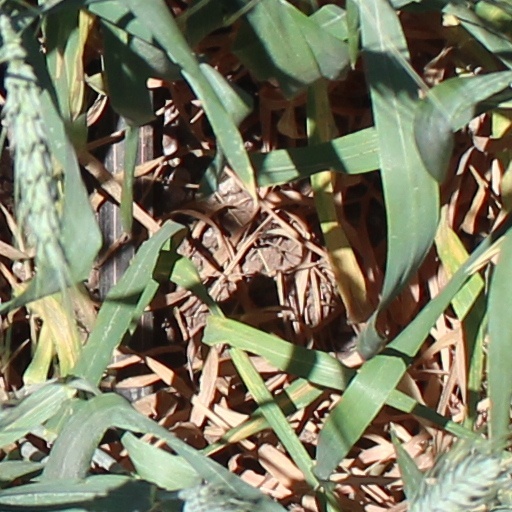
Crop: wheat